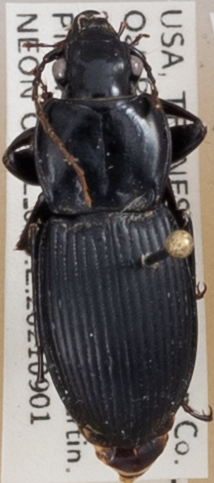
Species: Cyclotrachelus sigillatus
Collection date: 2021-09-01
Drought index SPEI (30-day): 1.898
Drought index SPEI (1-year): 0.306
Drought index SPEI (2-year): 1.608